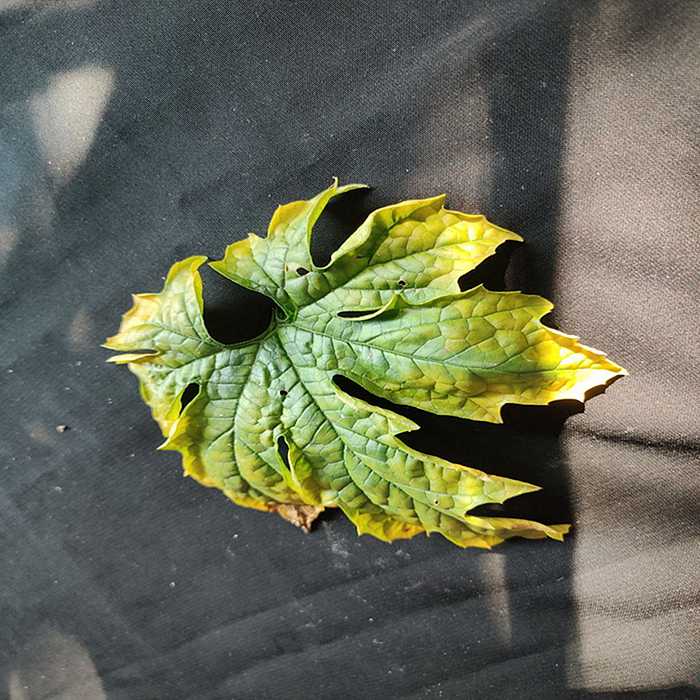
Plant: Bitter Gourd
Label: Fusarium wilt